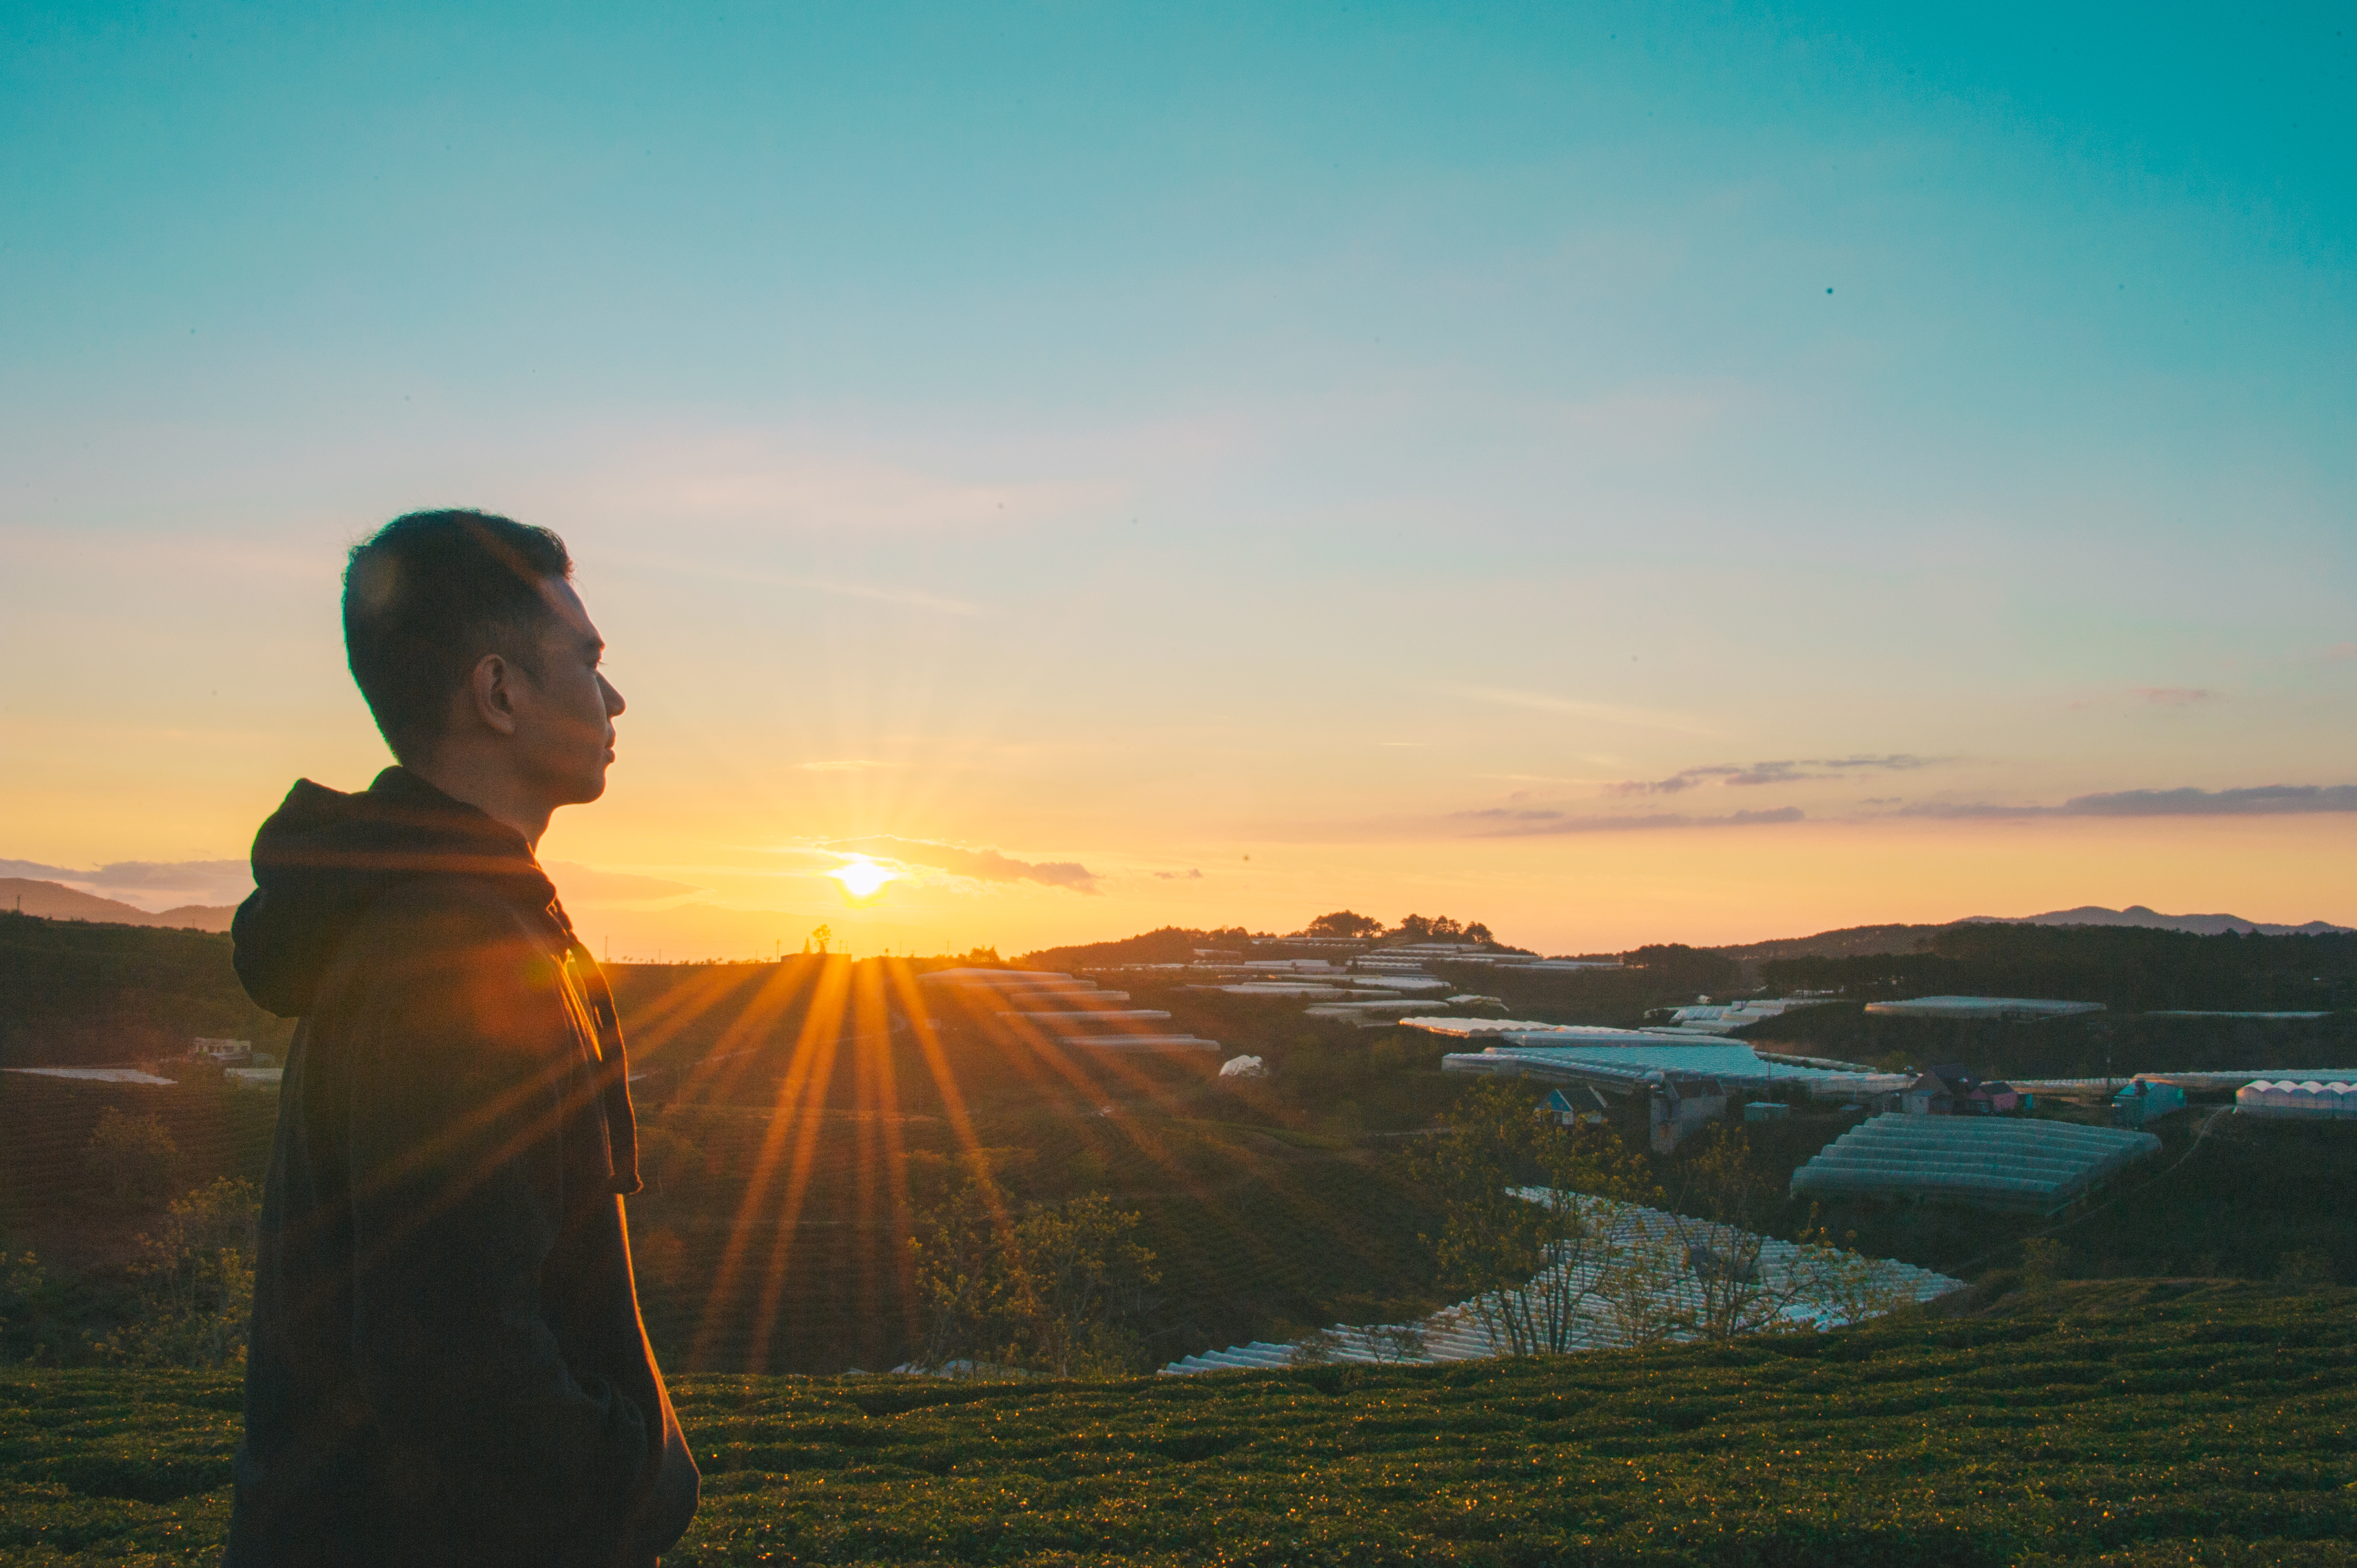
love, cute, portrait, beautiful, happy, man, sun, sky, horizon, sunrise, sea, sunset, cloud, morning, photography, evening, sunlight, vacation, water, dawn, grass, ecoregion, calm, fun, girl, hill, tourism, field, dusk, landscape, ocean, tree, coast